Bedlam (2015 video game)

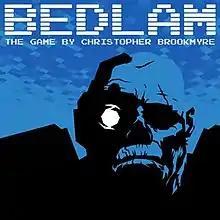

Bedlam is a first-person shooter game developed by British studio RedBedlam and published by Standfast Interactive. It was released on October 13, 2015 for PlayStation 4 and October 16, 2015 for Xbox One. Based on the novel "Bedlam" by Christopher Brookmyre, it follows an ordinary Scottish woman named Heather Quinn who is trapped inside the body of a video game character and must fight her way through several environments inspired by 1990s and 2000s first-person shooter games.